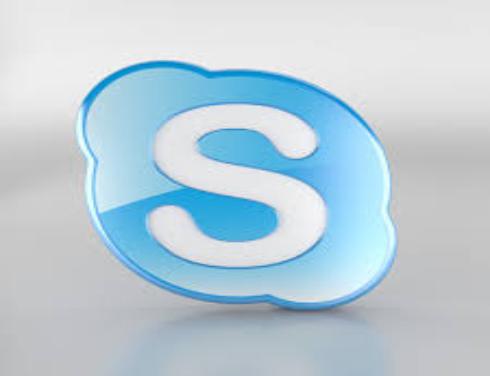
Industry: Others